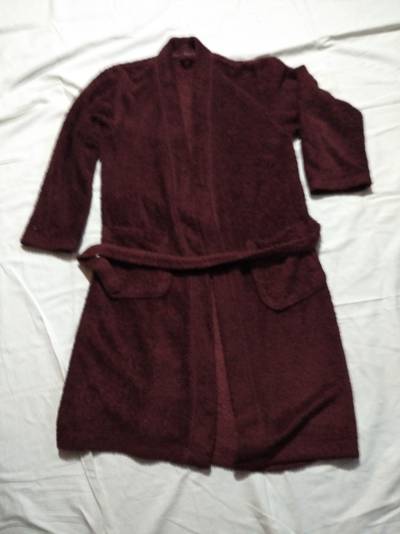
Waste category: clothes